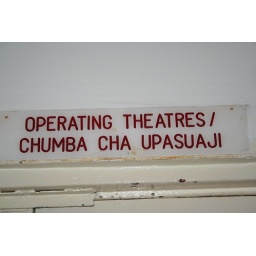
The sign above the door to the operating rooms at Kijabe Hospital